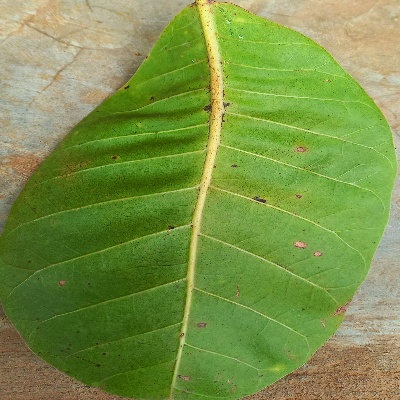
Crop: Cashew
Condition: anthracnose